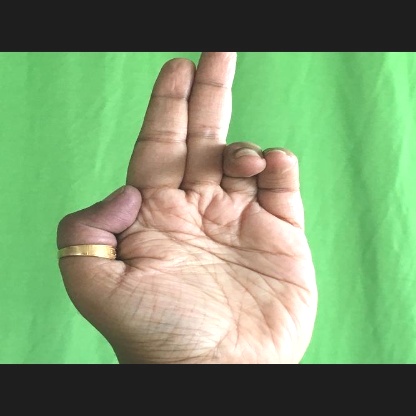
Mudra: Ardhapathaka